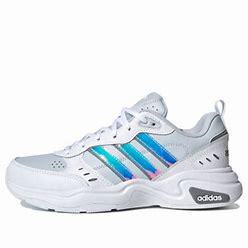
Brand: adidas
Model: neo Adidas NEO Strutter